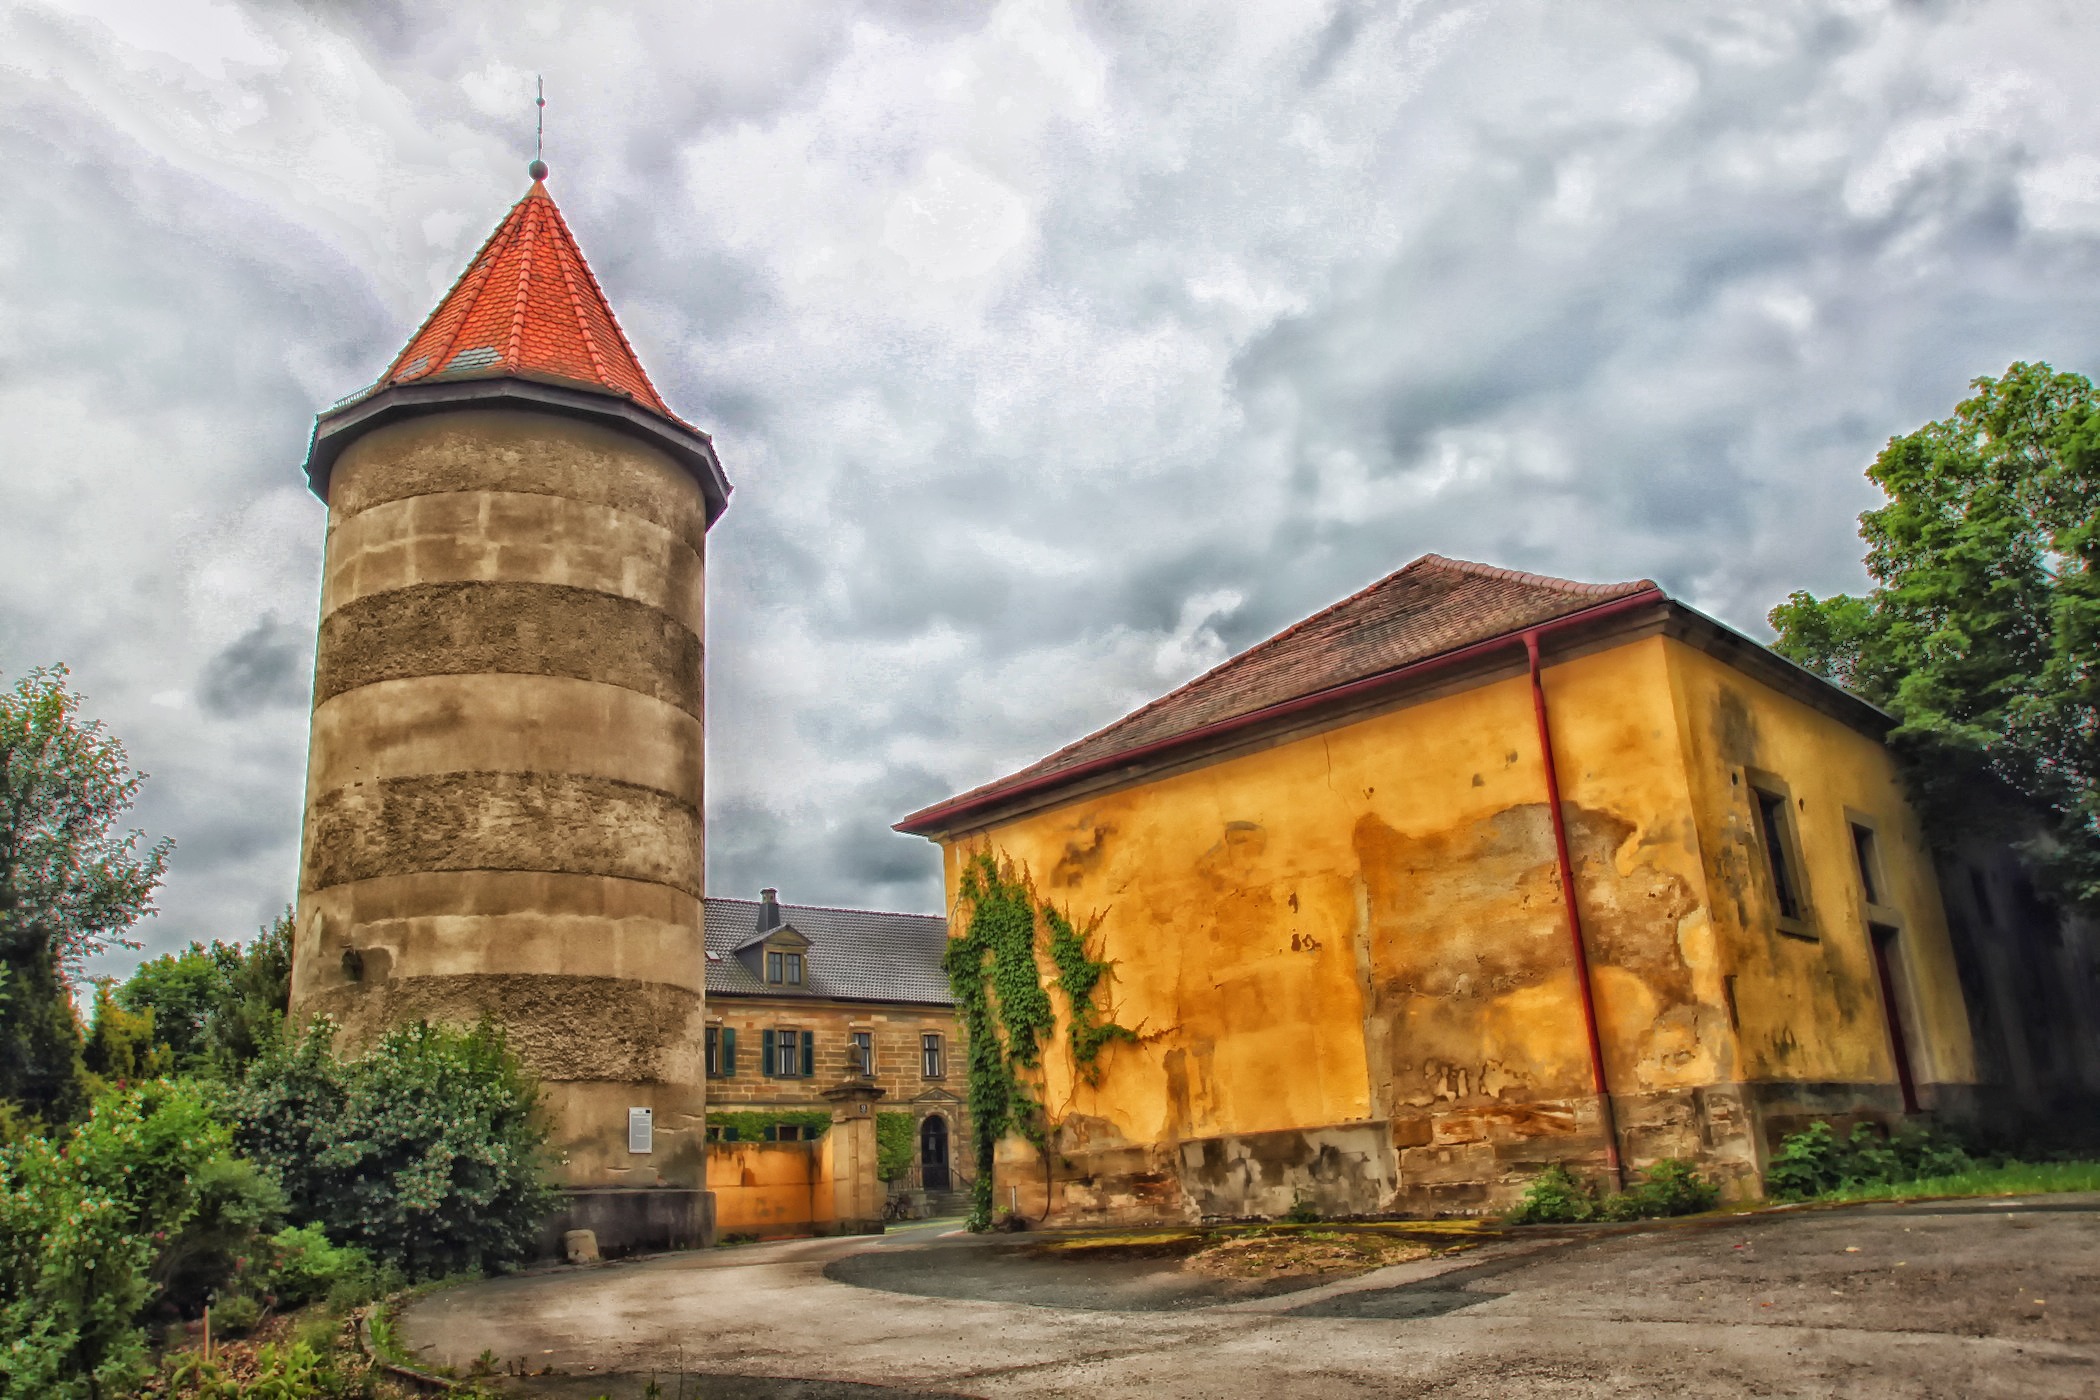
nature, architecture, town, building, village, tower, castle, landmark, church, chapel, place of worship, outside, hdr, buildings, monastery, germany, turret, rural area, ancient history, human settlement, lichtenfels